Kraków Ghetto Jewish Police

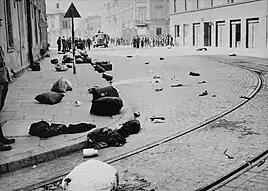
Liquidation of Kraków Ghetto in March 1943

The OD were also in charge of recording and preparing lists of Jews in the ghetto for deportation. They also assisted the German and Polish Blue Police in rounding up Jews. The OD entered houses and apartments at night, taking those selected for removal under cover of darkness. Jews who could not present a work permit or proof of employment were held in the courtyard of the OD building, which had formerly been a Catholic orphanage. The gathered Jews were transported the next morning by railroad car to Bełżec extermination camp.